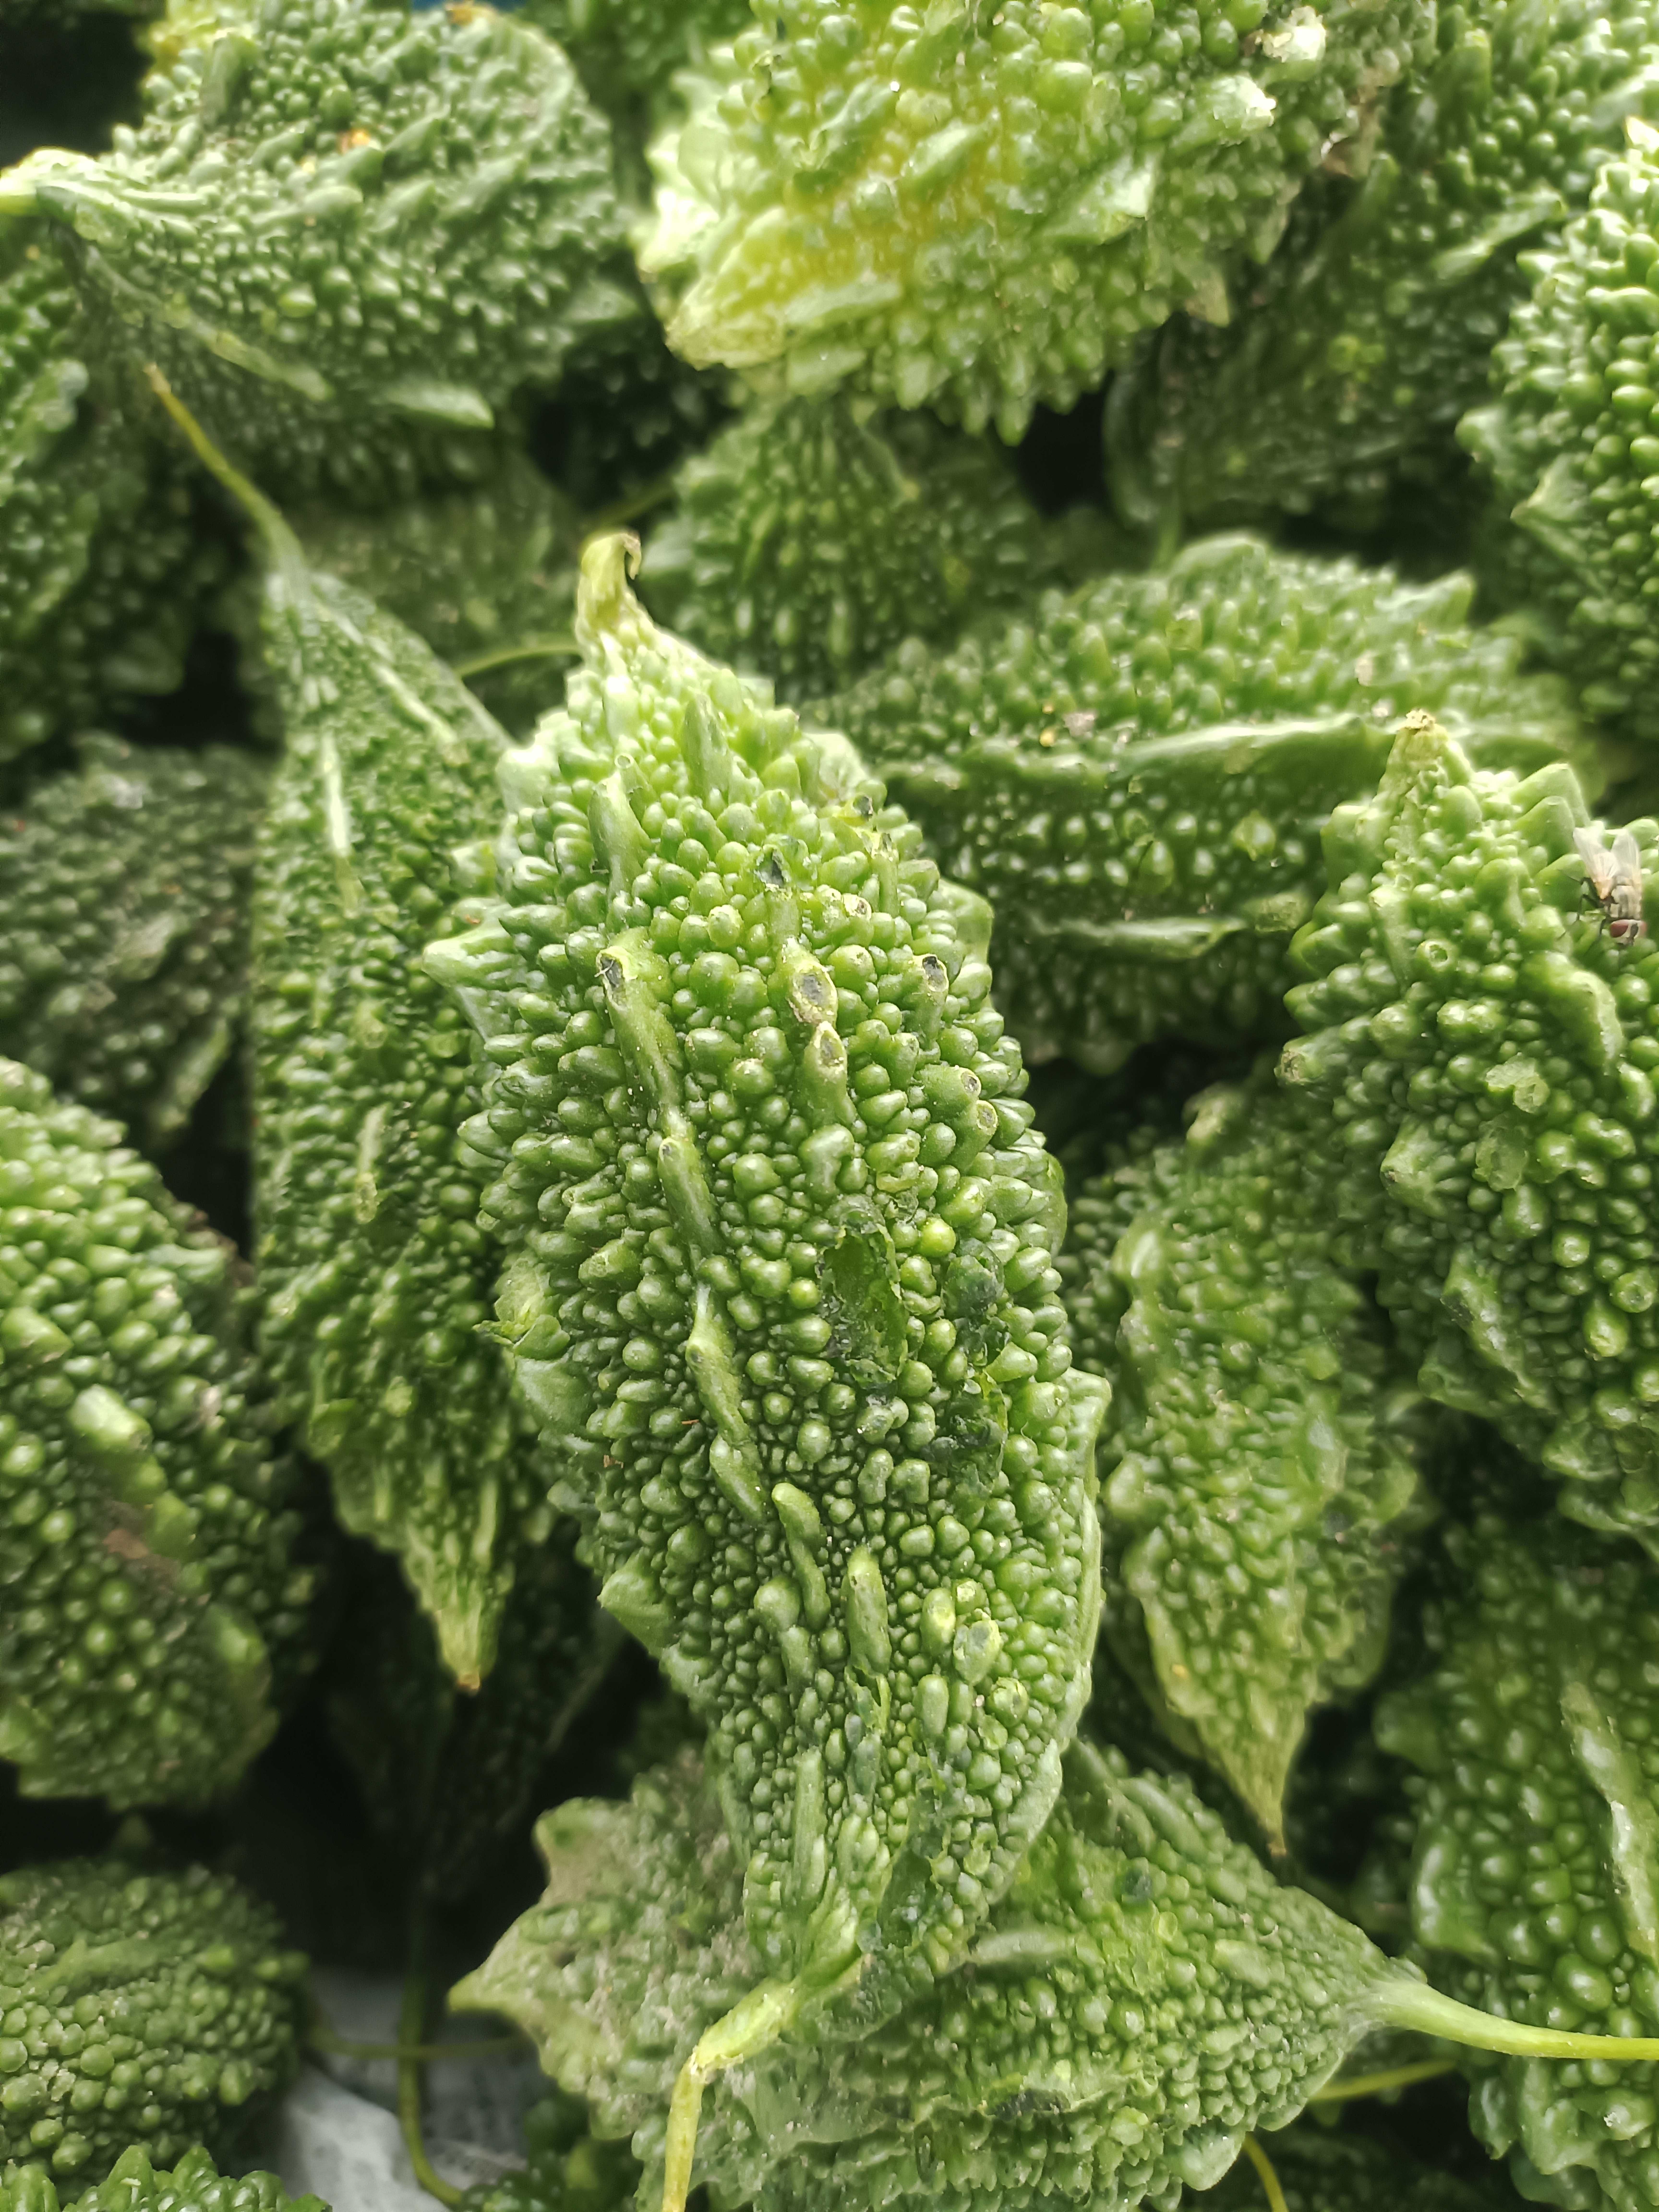
Label: Momordica charantia